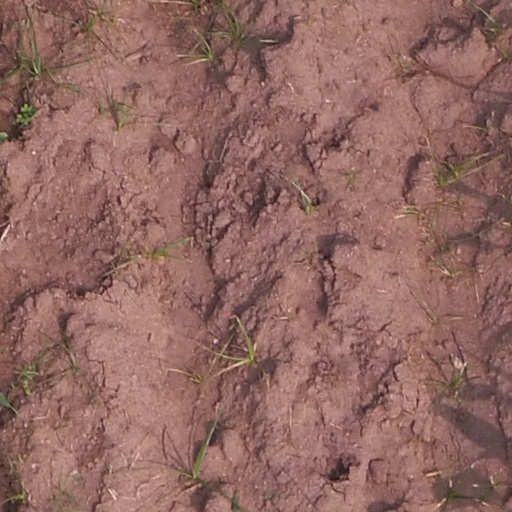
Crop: maize; corn